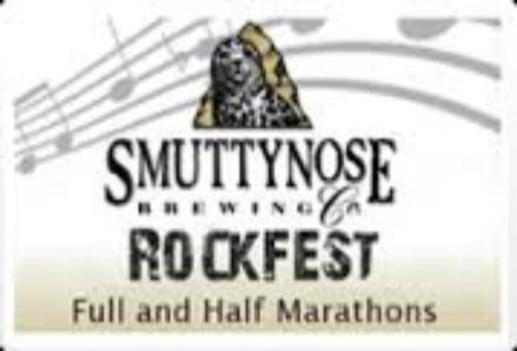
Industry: Food